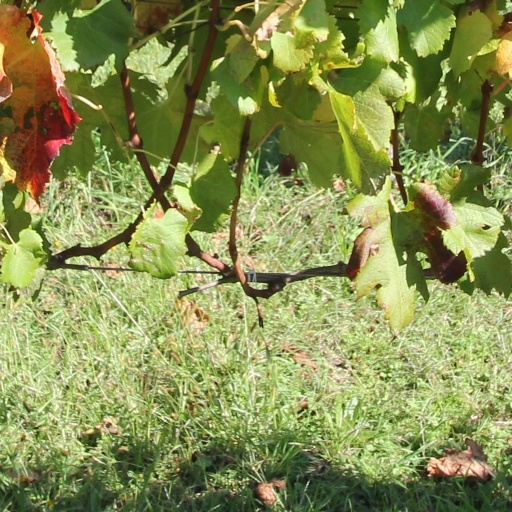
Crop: grape